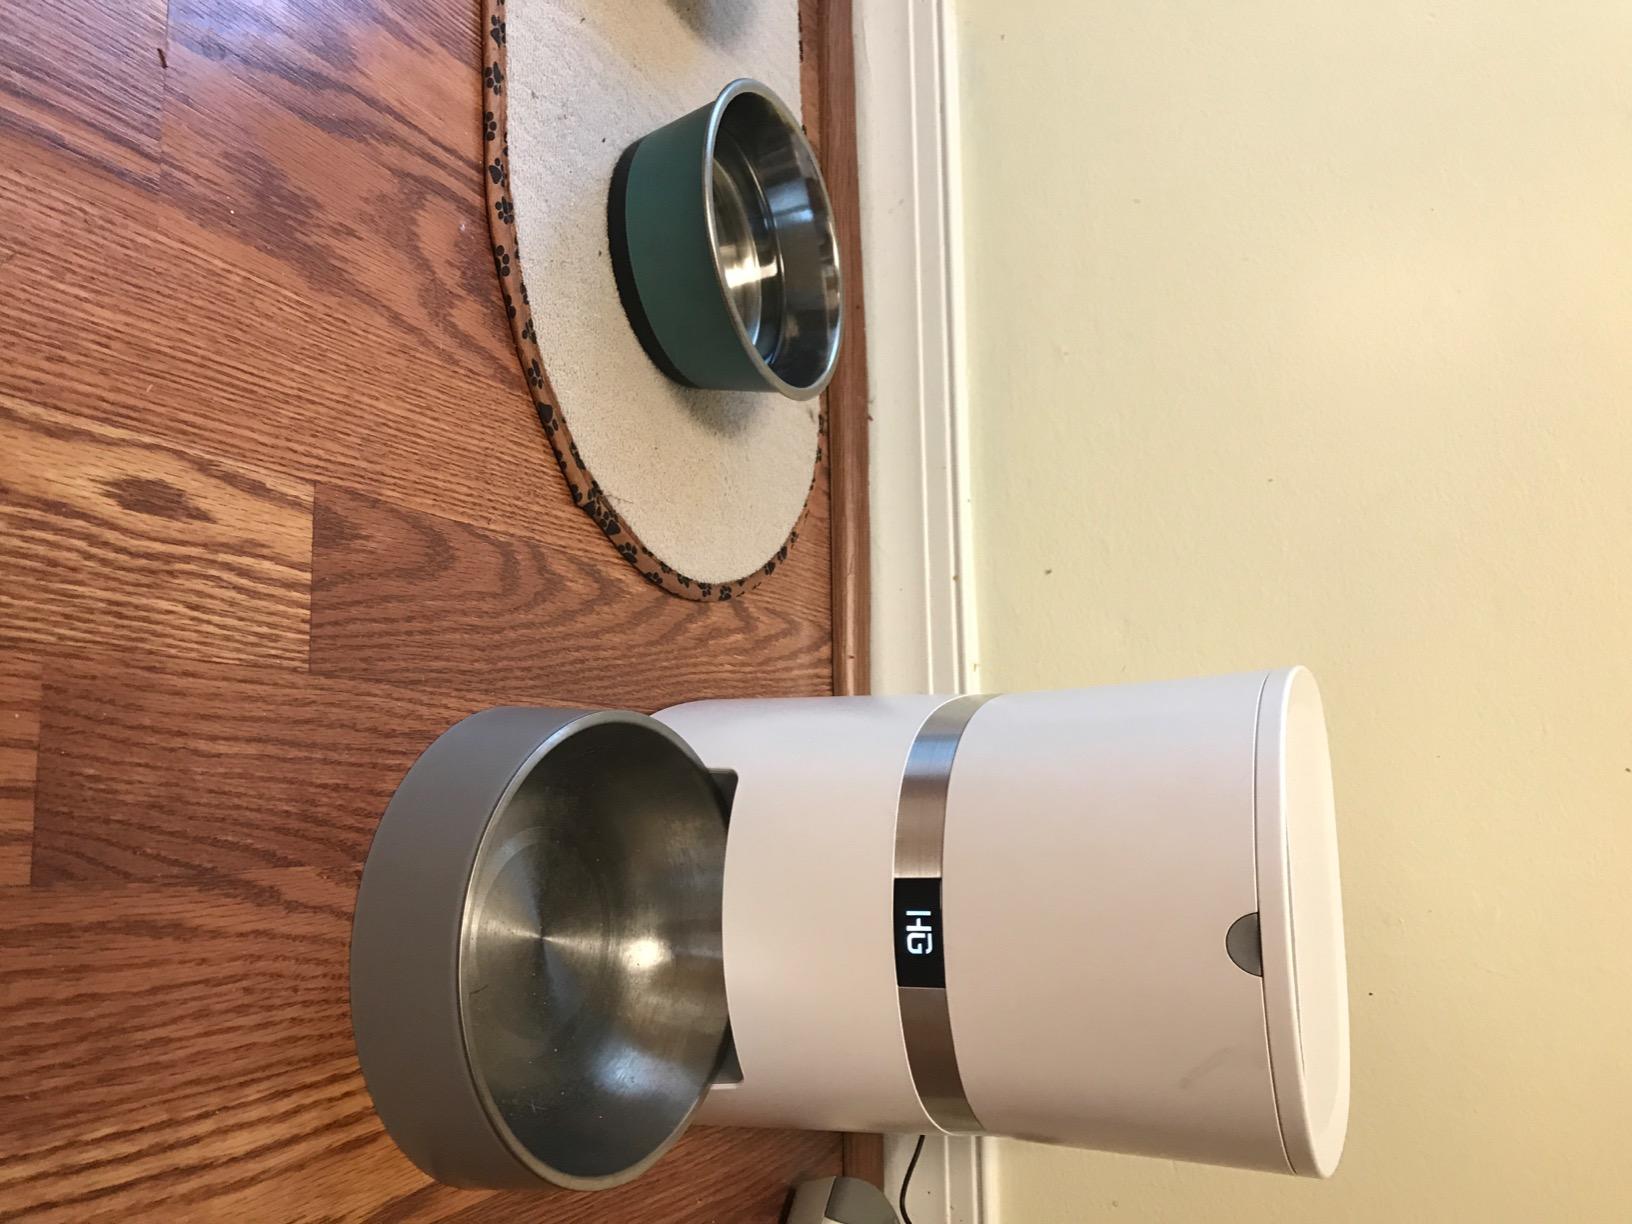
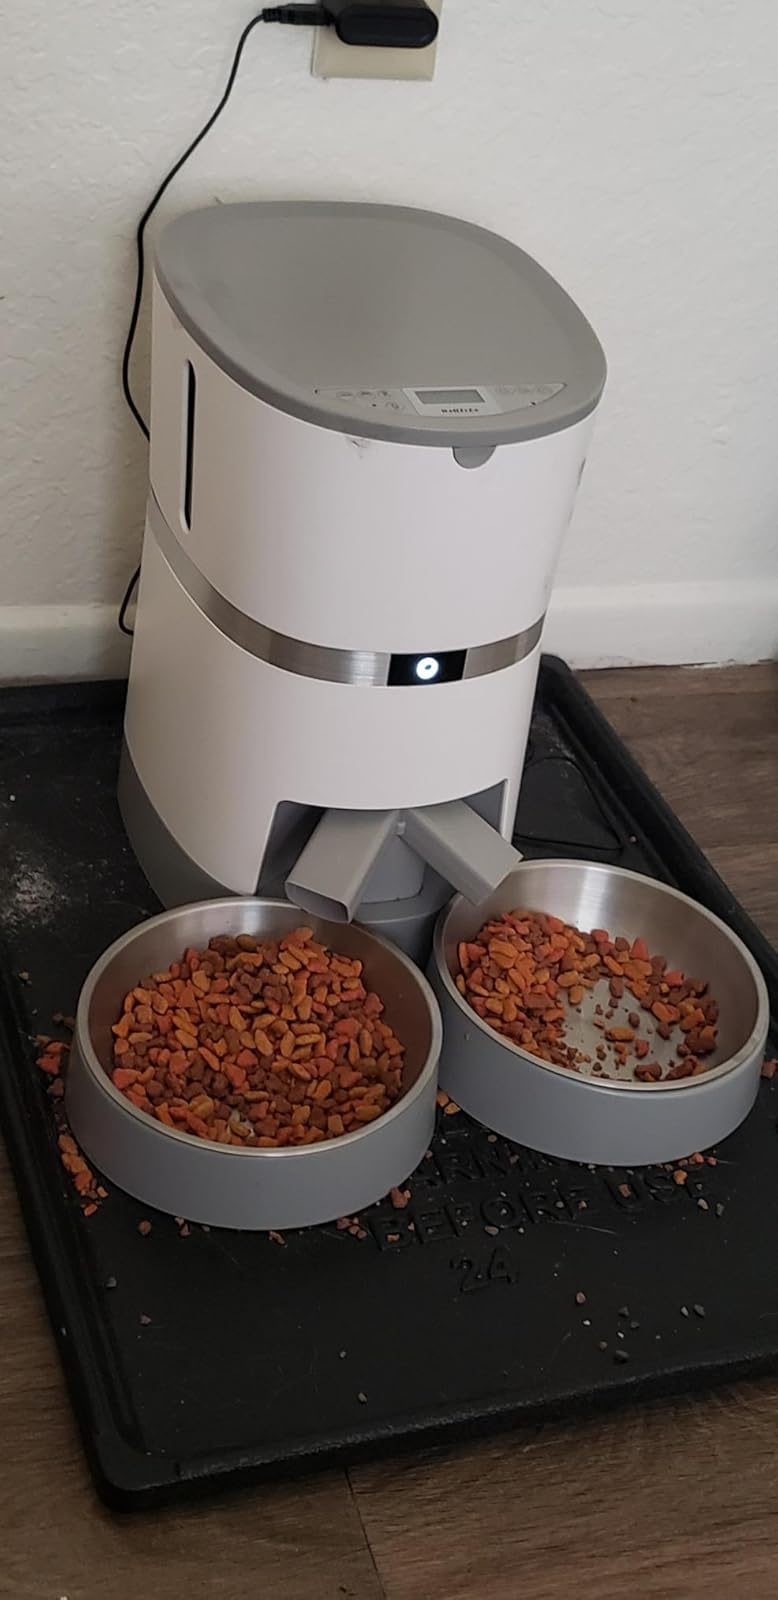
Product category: items_feeder
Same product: no